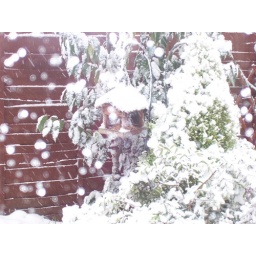
bird table in the snow